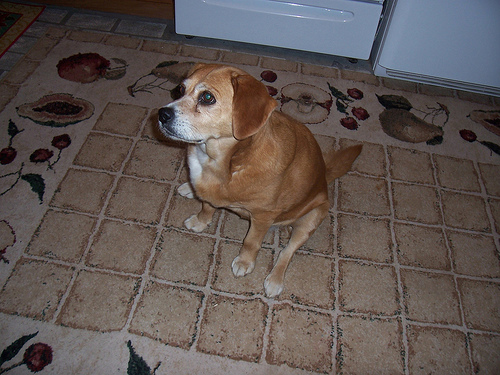
Animal: dog
Breed: beagle